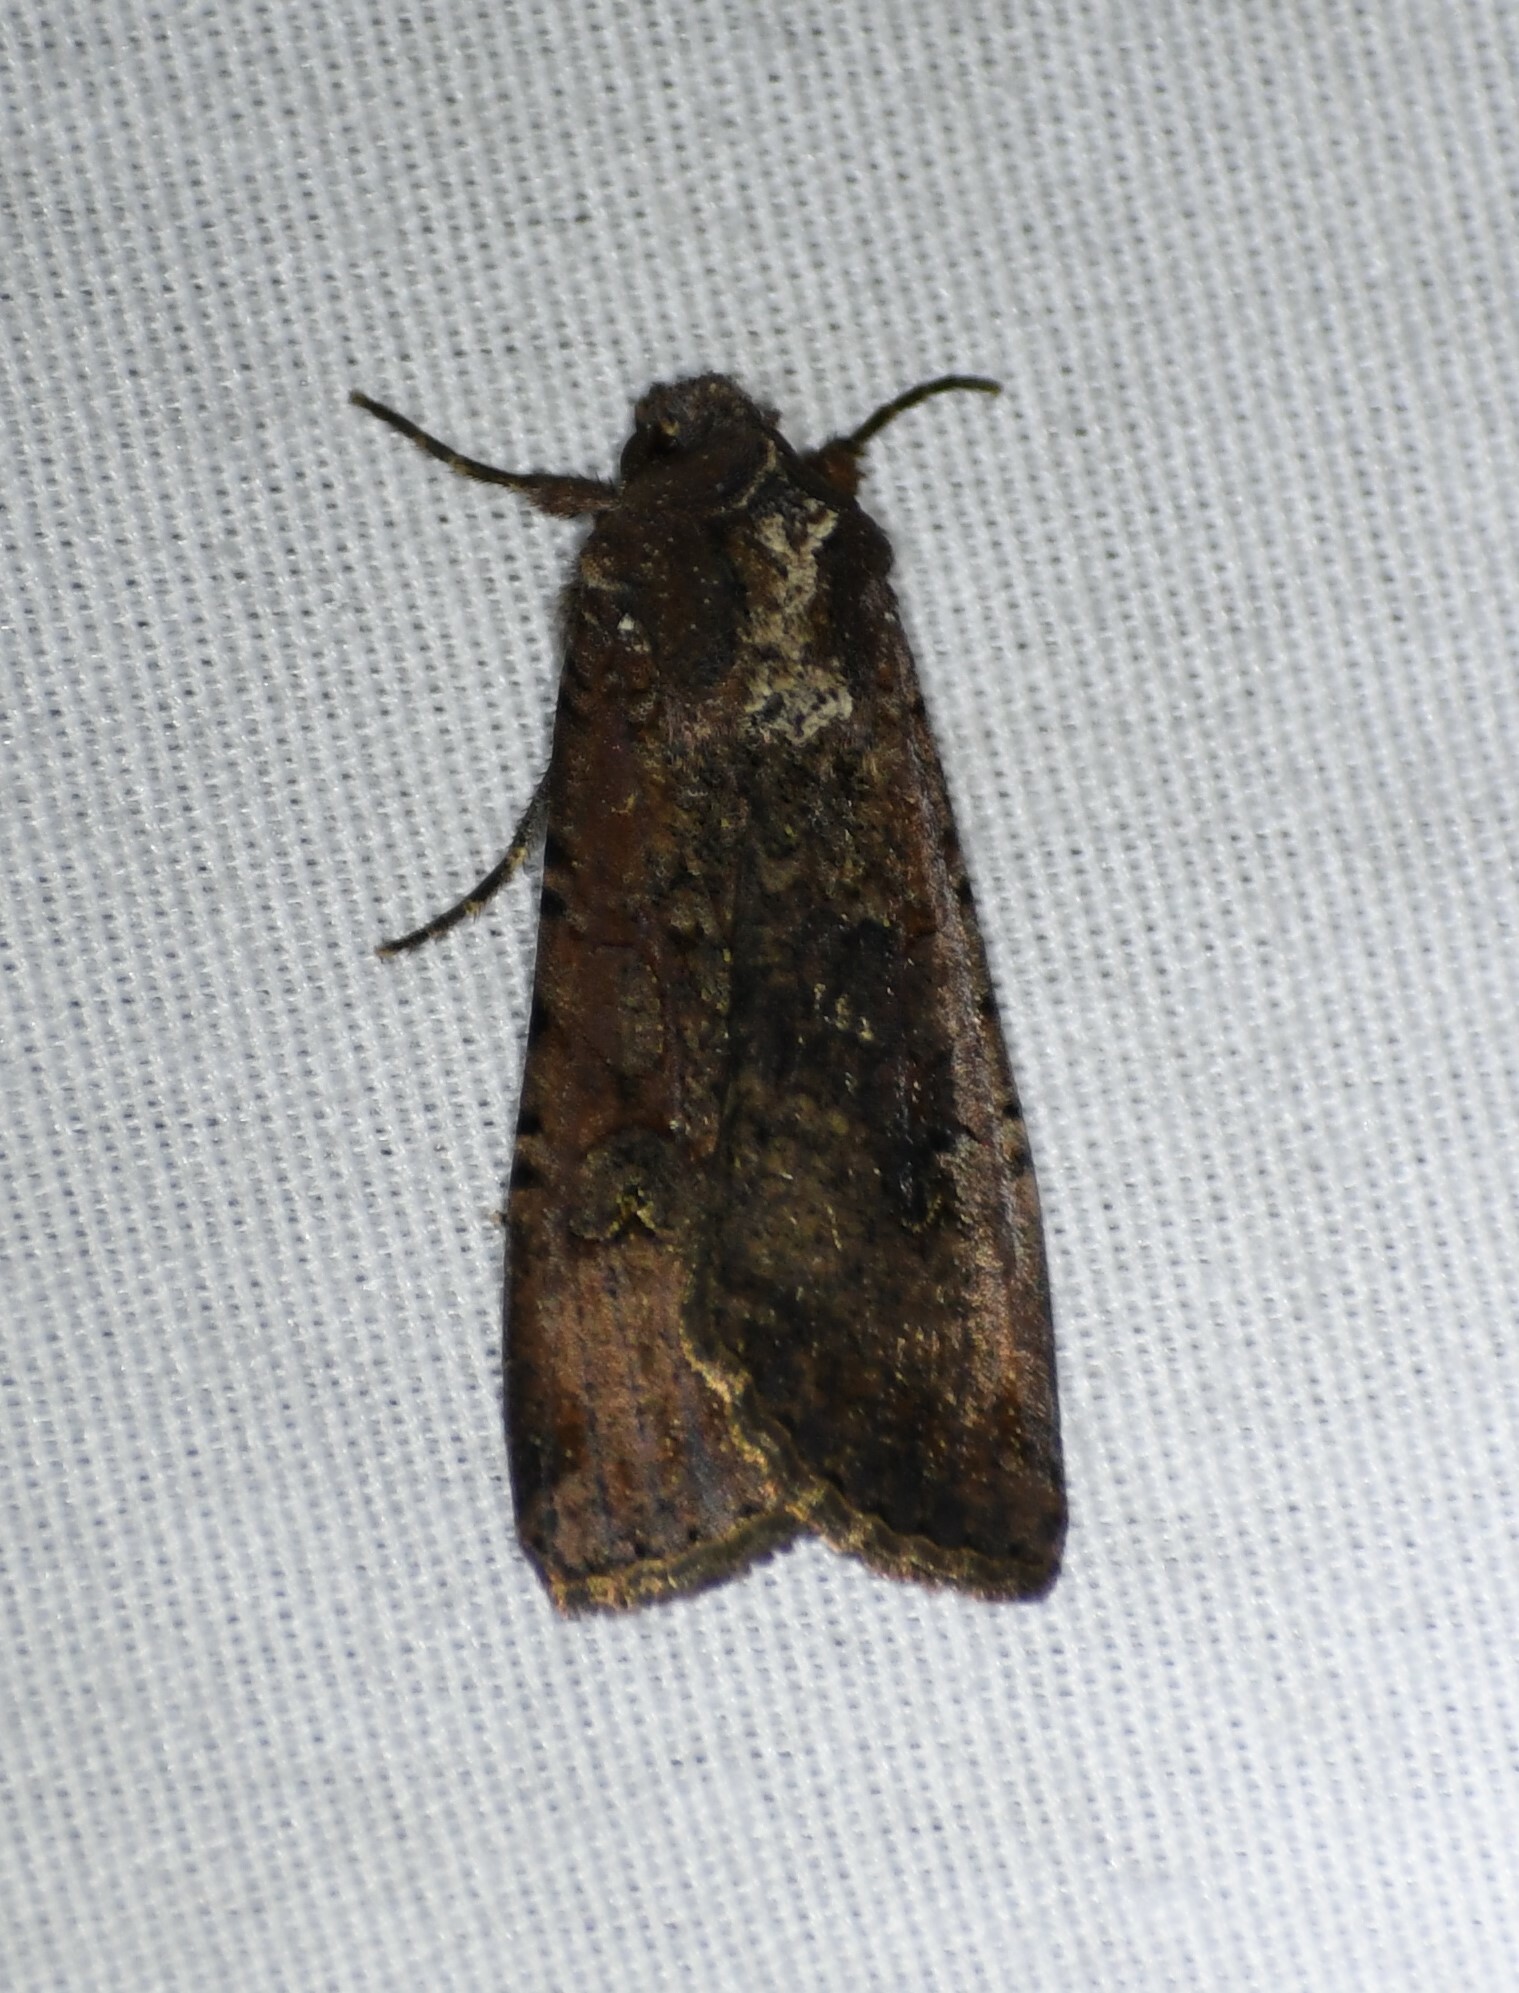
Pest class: cutworms